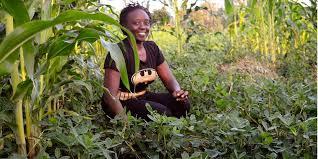
Mwanadada mmoja ambaye ameweza kupiga magoti yake chini na amevalia shati ya rangi nyeusi na pia longi yake ikiwa ni ya hiyo rangi. Yupo kando ya mimea ya mahindi ambayo ipo hapo na mboga kadhaa zilizo hapo chini.